Crompton Hall

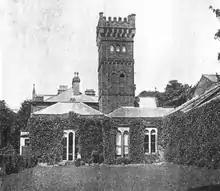
Crompton Hall, as rebuilt in the 1860s and demolished 1950s

Crompton Hall was an historic house situated at Crompton Fold in the township of Crompton, Lancashire, and within the historic parish of Prestwich-cum-Oldham.